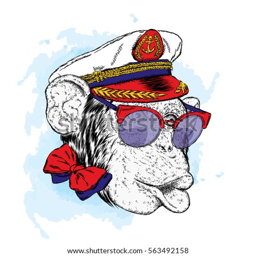
cute monkey in the captain 's cap .